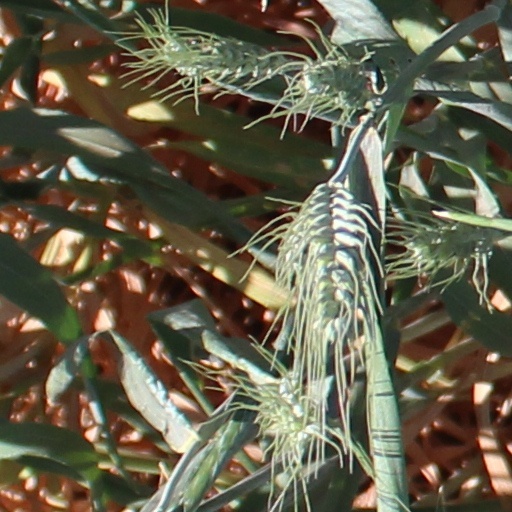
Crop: wheat